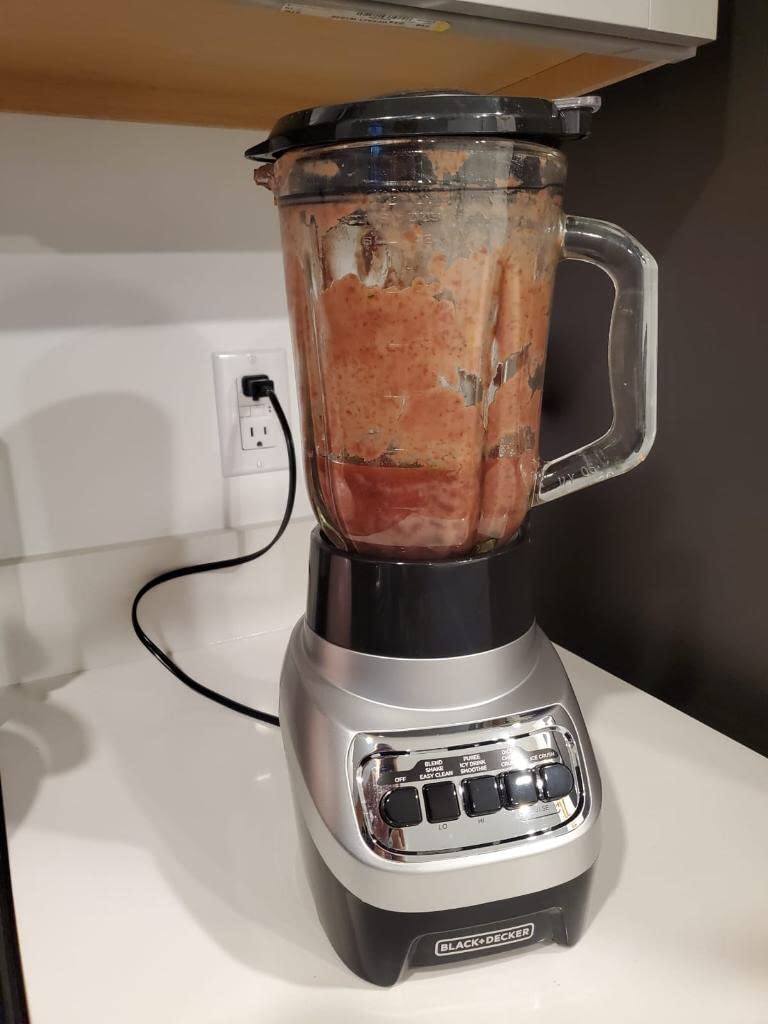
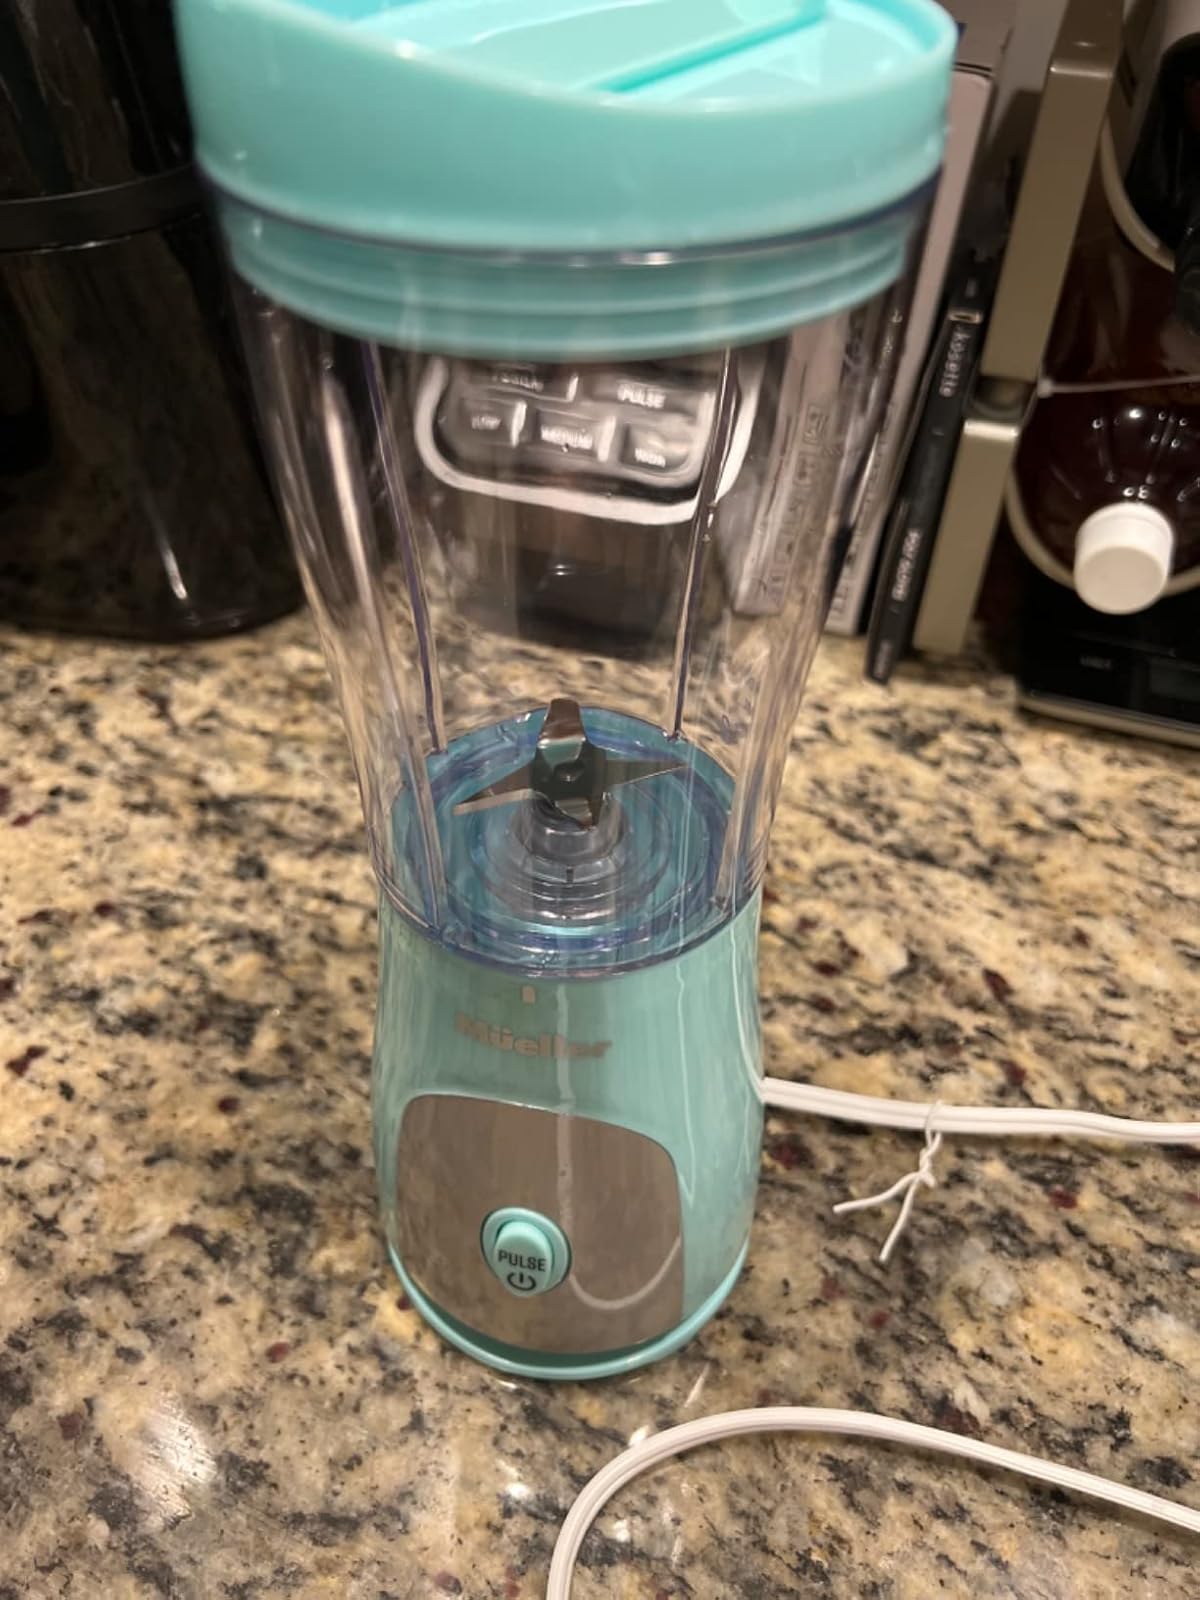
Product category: items_blender
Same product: no